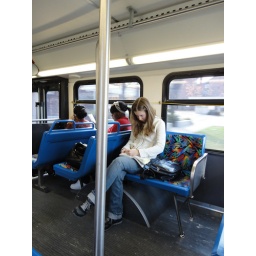
Girl takes notes in book while riding the bus